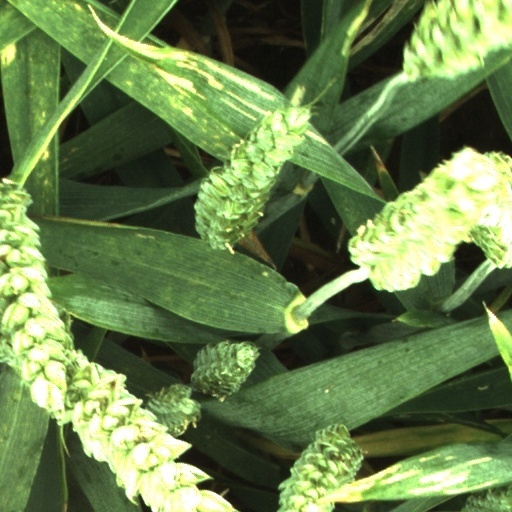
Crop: wheat